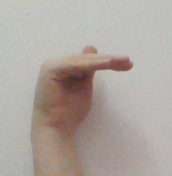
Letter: khaa